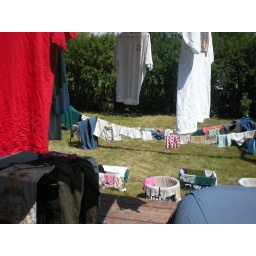
this is after we beat the clothes on a rock by the river